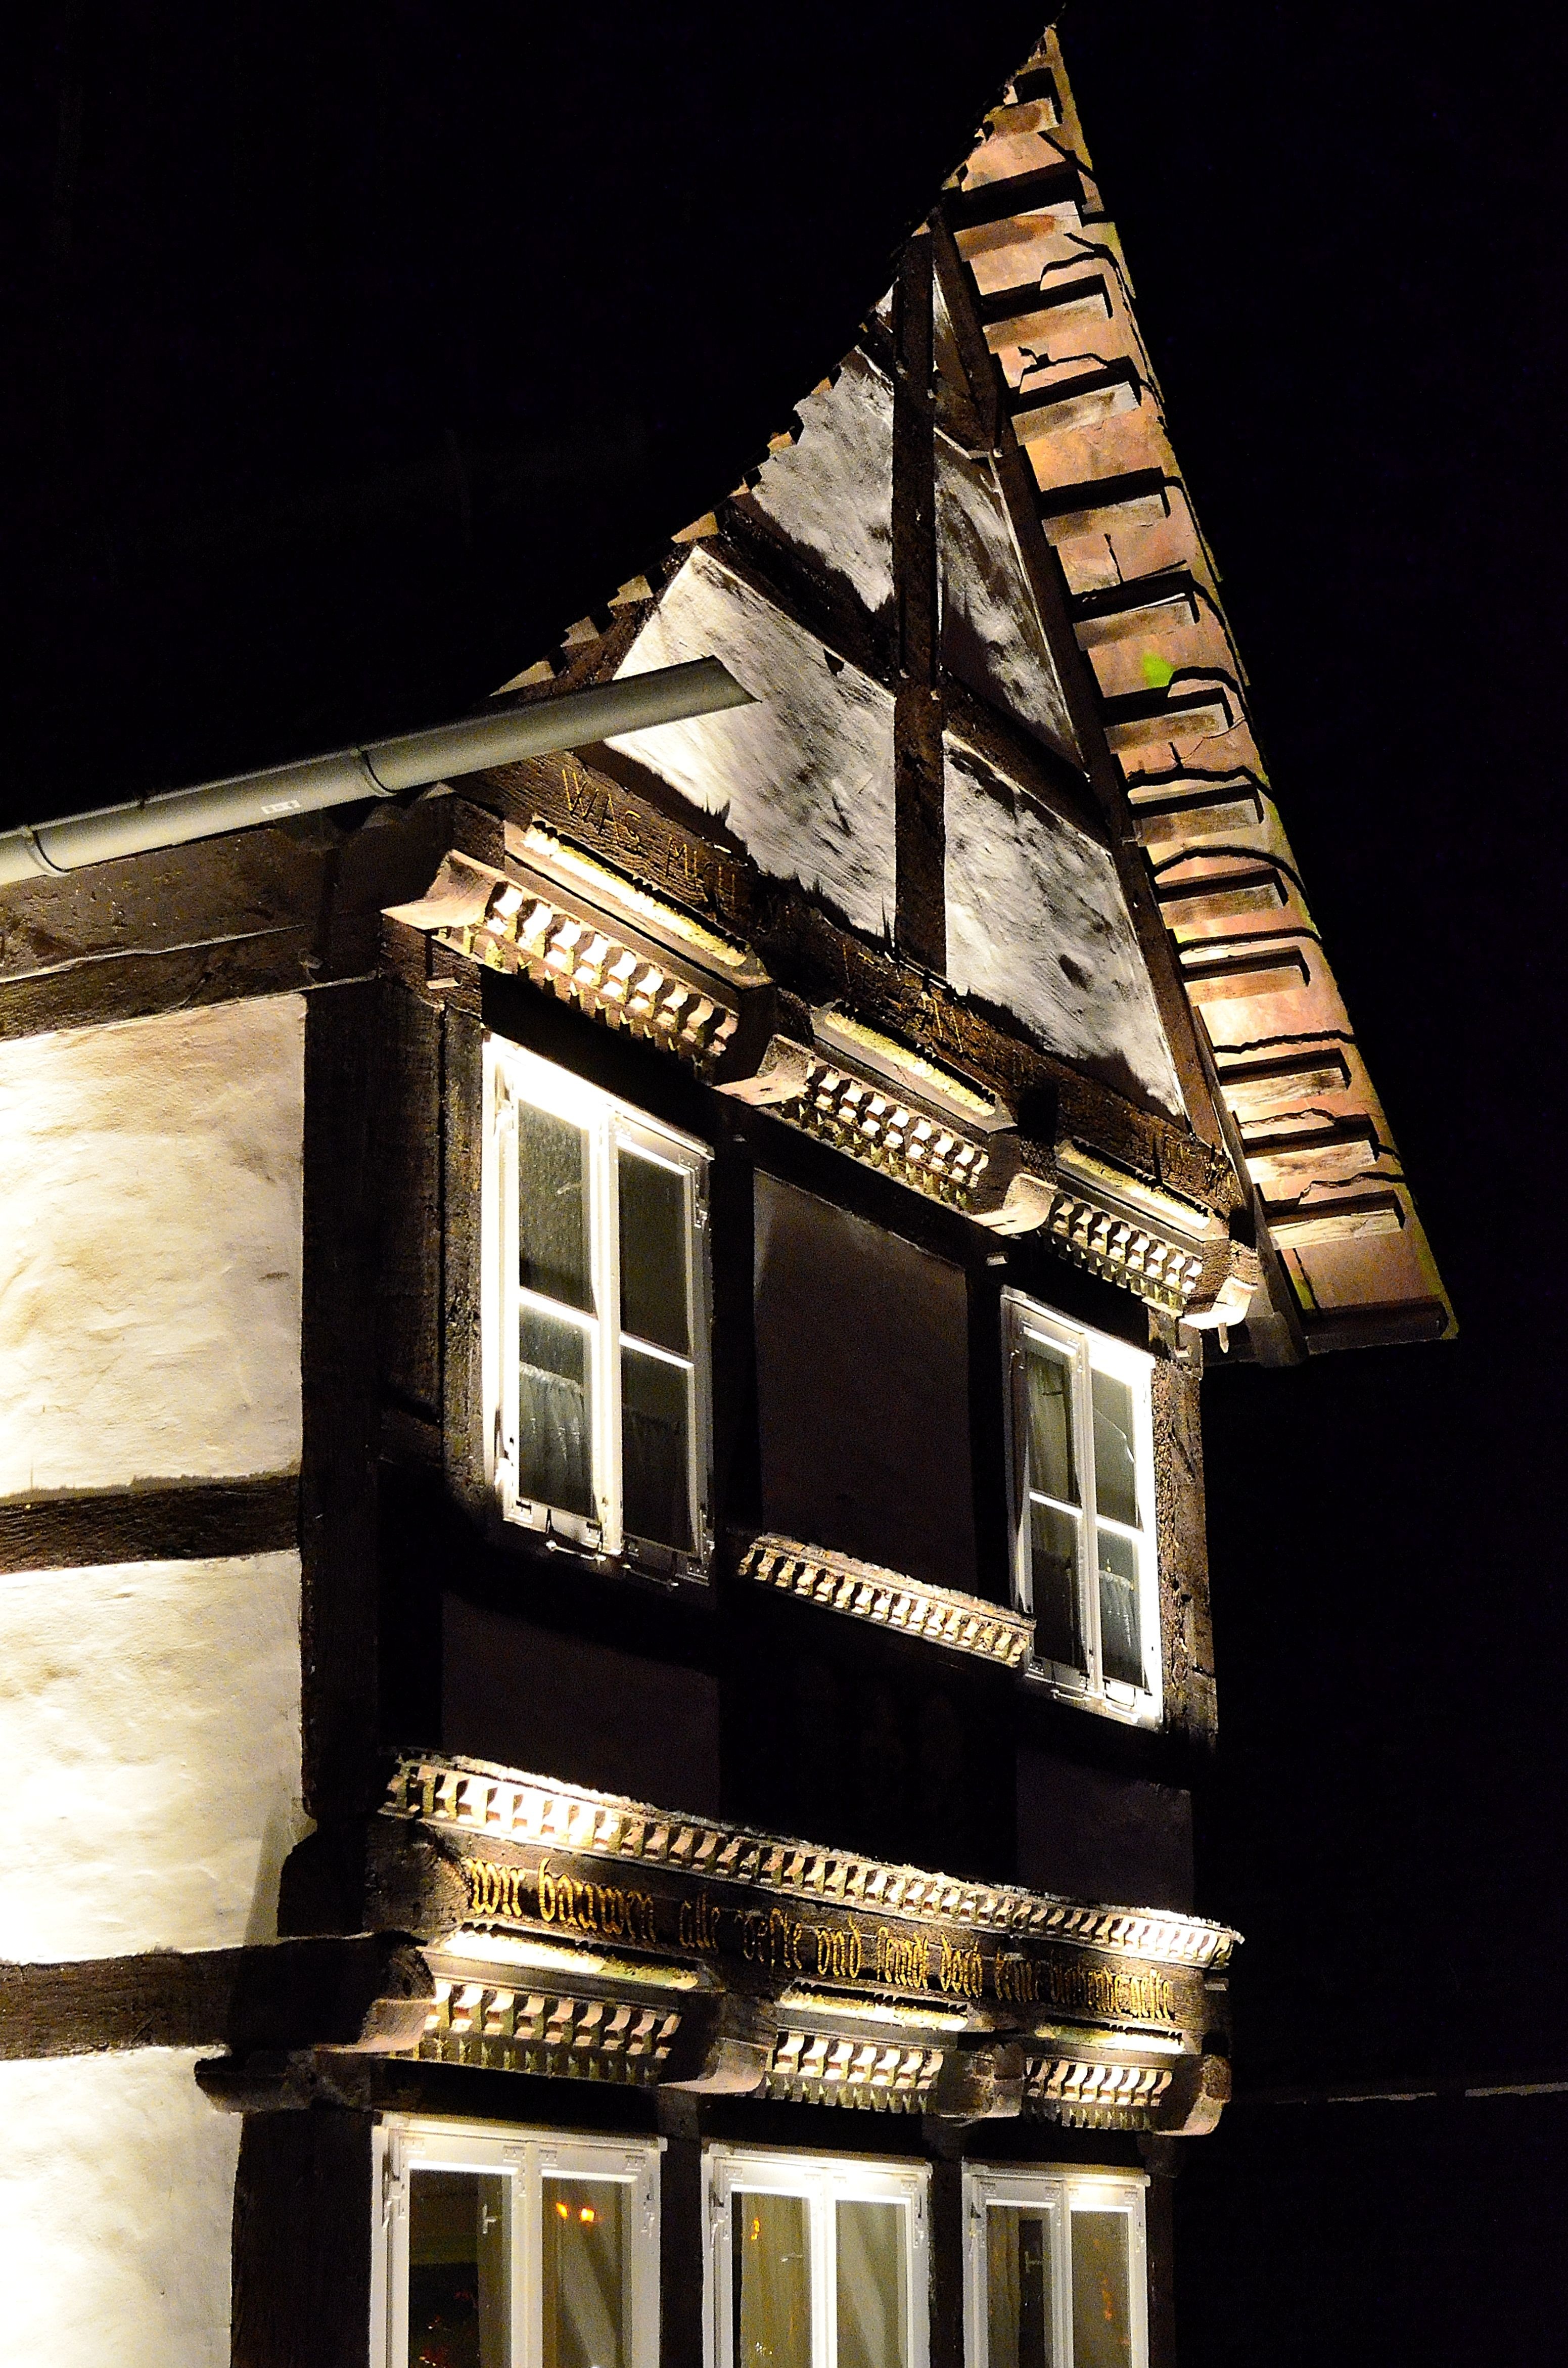
light, architecture, night, house, building, landmark, facade, lighting, historic building, mood, historically, atmospheric, fachwerkhaus, truss, dubai museum advent, half timbered facade